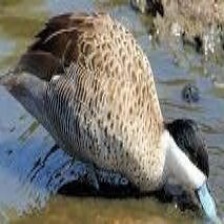
Species: PUNA TEAL
Scientific name: ANAS PUNA
ImageNet parent category: drake